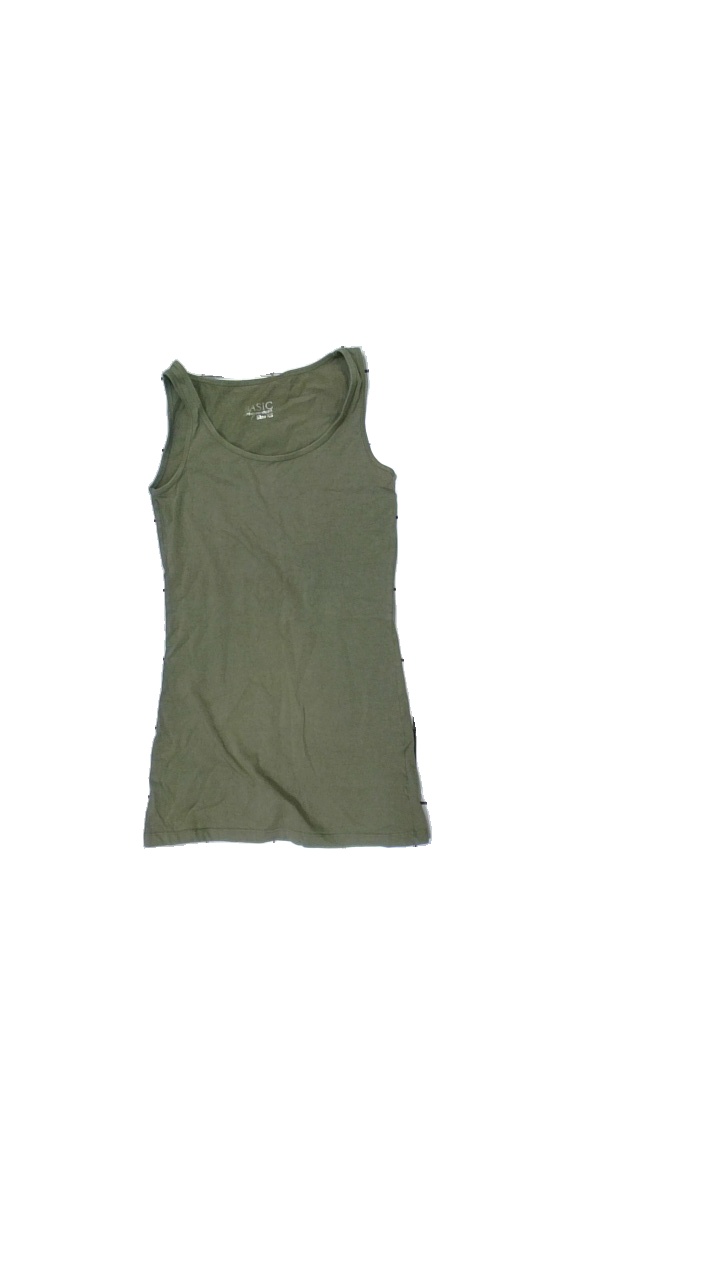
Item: Tank Top (Ladies)
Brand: Mywear
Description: green top
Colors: Green
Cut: Regular
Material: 100% Cotton
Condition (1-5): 5
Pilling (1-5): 5
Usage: Reuse
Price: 50-100